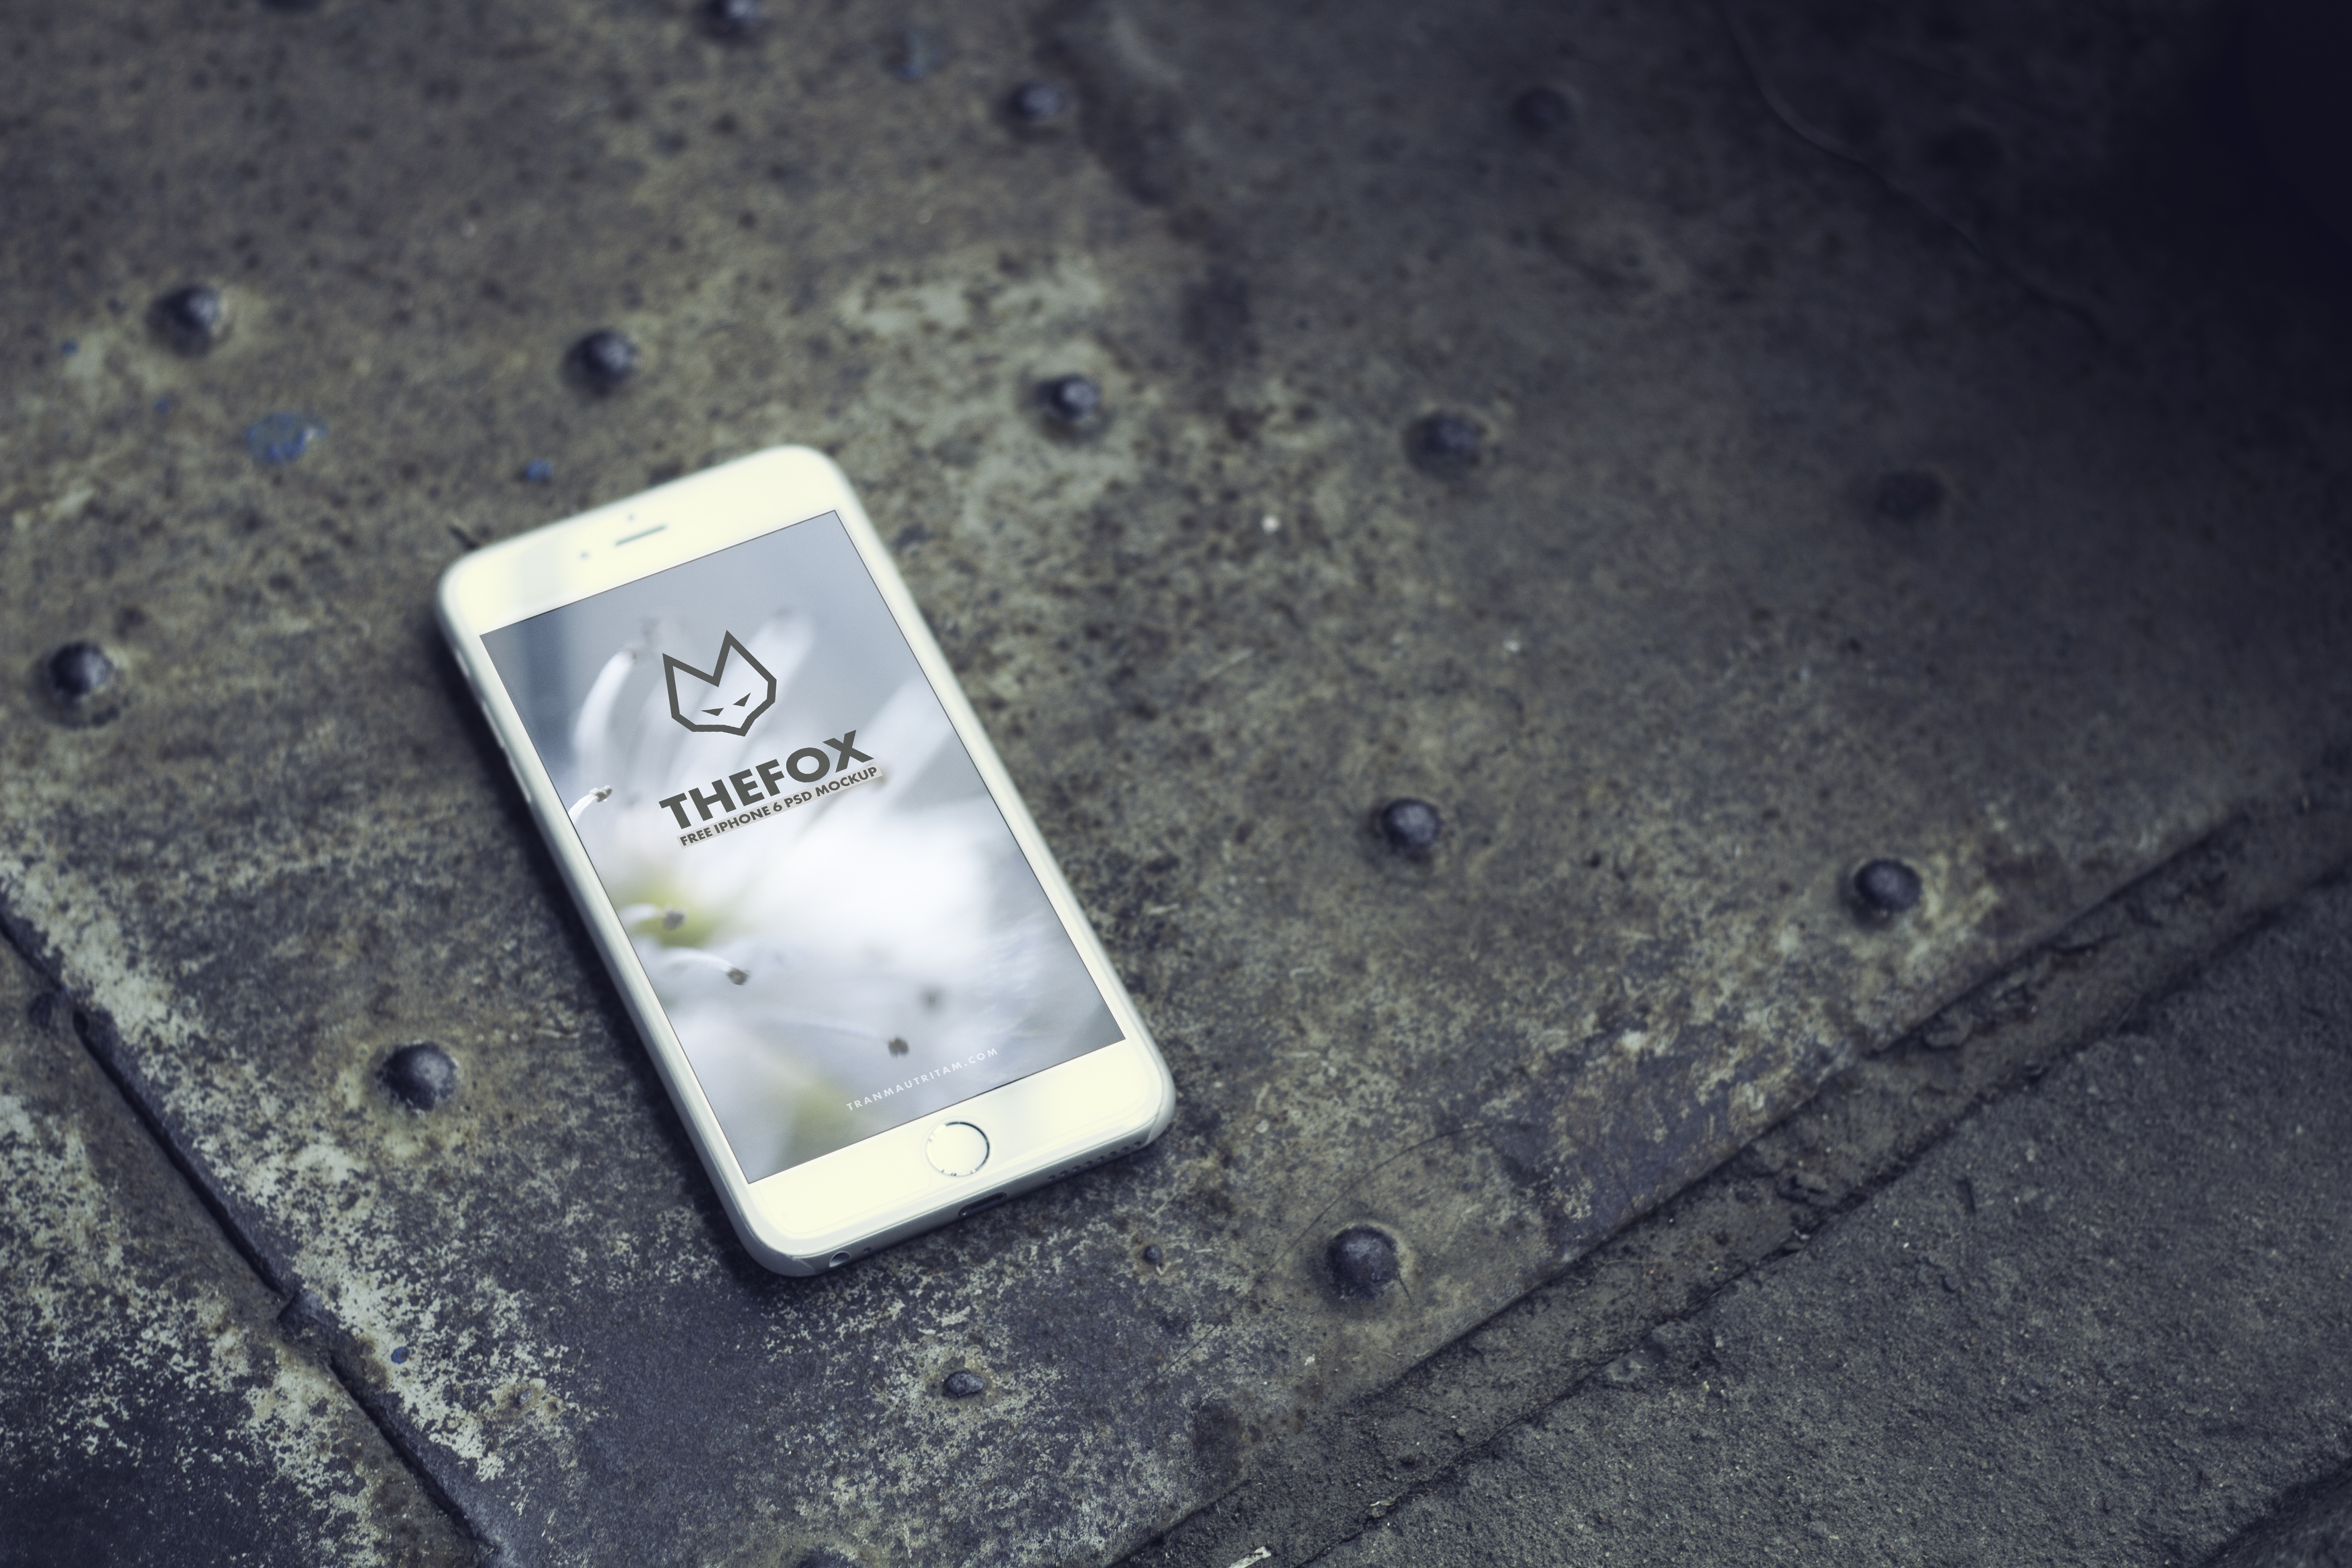
iphone, smartphone, mobile, screen, light, technology, number, phone, telephone, blue, smart phone, display, shape, smart, screenshot